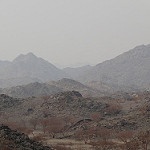
Label: mountain